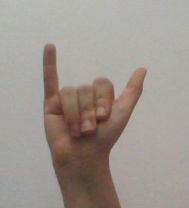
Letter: ya